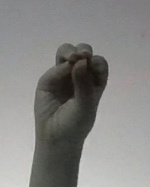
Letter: ha